Dungeon Travelers 2

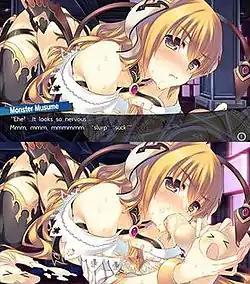
An example comparison of in-game imagery censored in the western release due to sexual themes. The bottom image depicts the original Japanese version featuring an enemy boss performing fellatio on a "spirit" while being covered in a mystery fluid, while the top image shows the expurgated western version with the lewd elements removed.

The original PlayStation Portable game was released in March 2013 by Aquaplus, as part of a long line of games and media derived from the erotic visual novel "To Heart" and its sequel, "To Heart 2". Later in June 2014, the PlayStation Vita version was released, which included additional characters, redesigned dungeons, improved user interface, and improved quality illustrations.